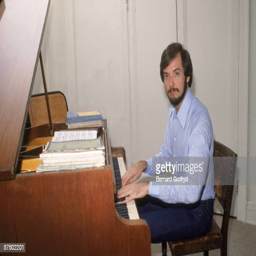
portrait of pianist as he sits at the piano mid to late 1970s